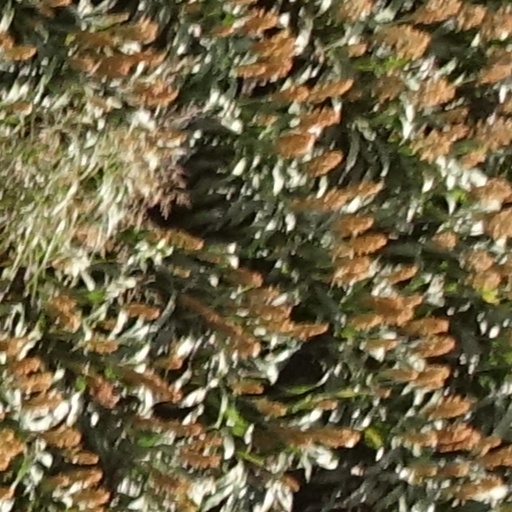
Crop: sorghum